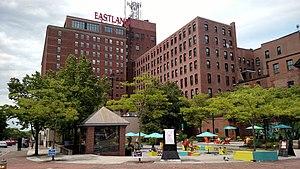
The Westin Portland Harborview est un hôtel américain situé à Portland, dans le Maine. Cet établissement de Westin Hotels & Resorts est membre des Historic Hotels of America et des Historic Hotels Worldwide depuis 2016.